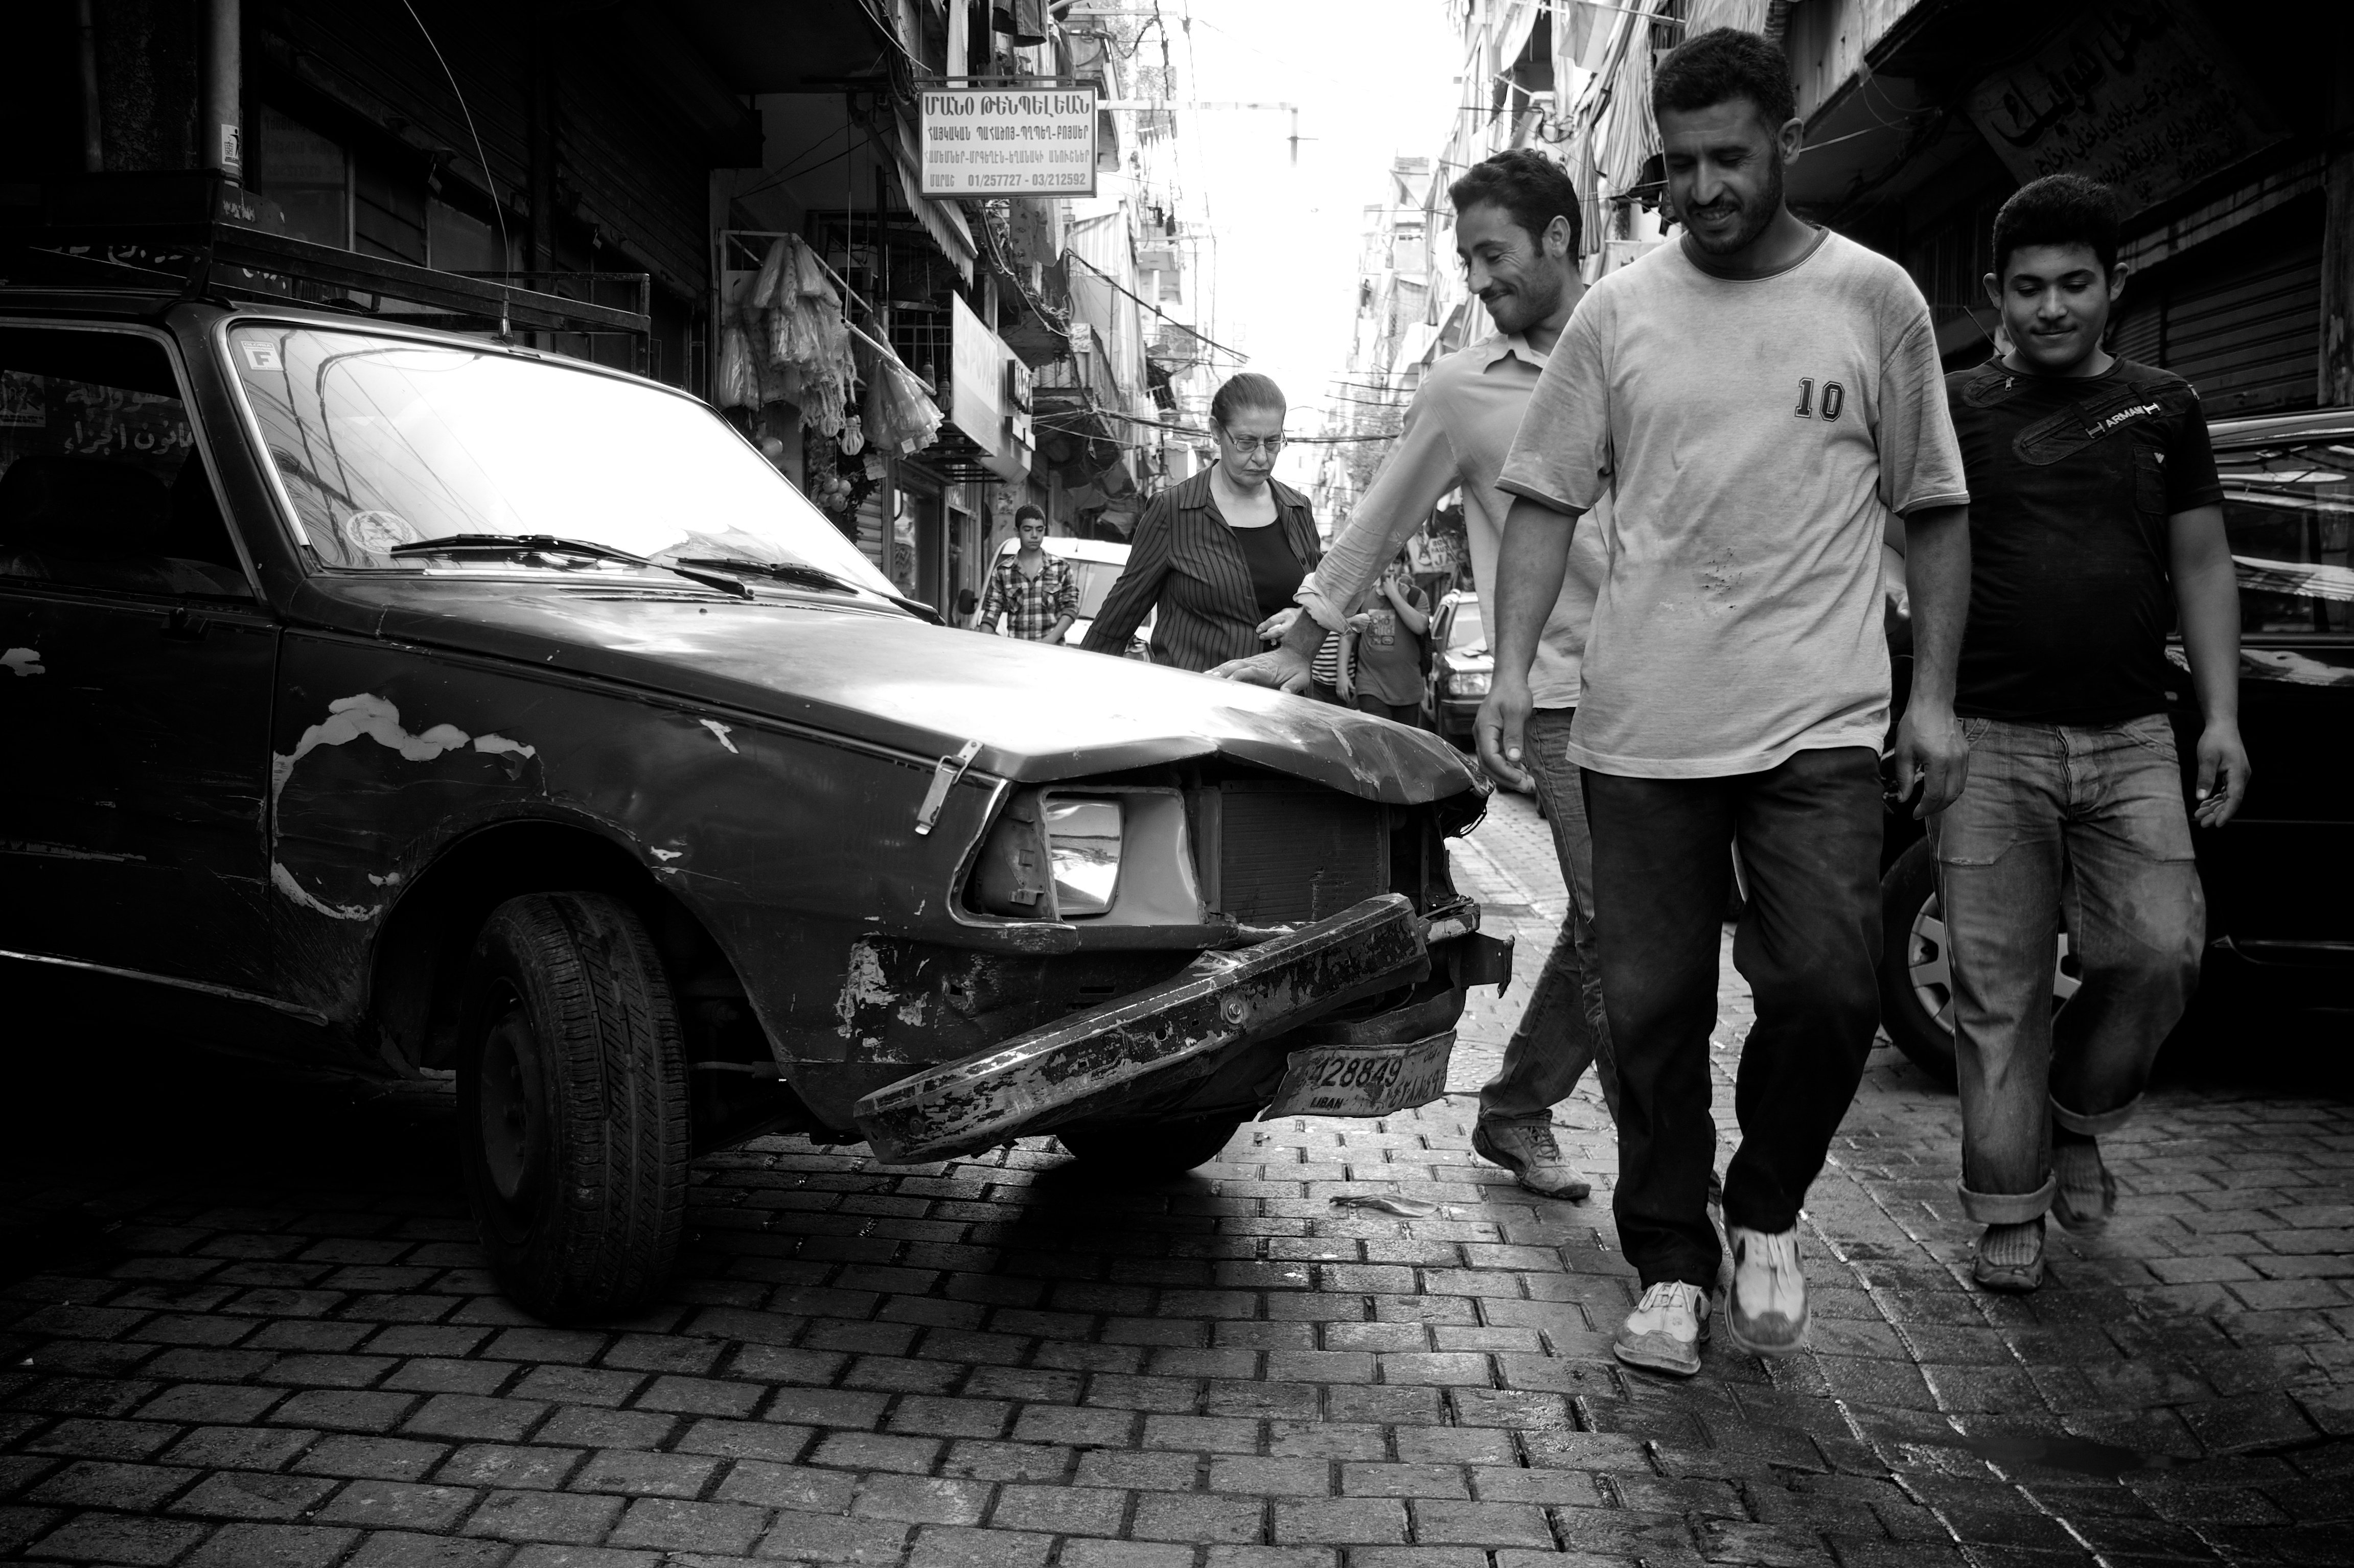
black and white, road, white, street, car, photography, ebook, vehicle, training, black, monochrome, sports car, vintage car, streetphotography, flickr, thomas, video, olympus, omd, fuji, leica, monochrom, leuthard, hcb, thomasleuthard, antique car, monochrome photography, family car